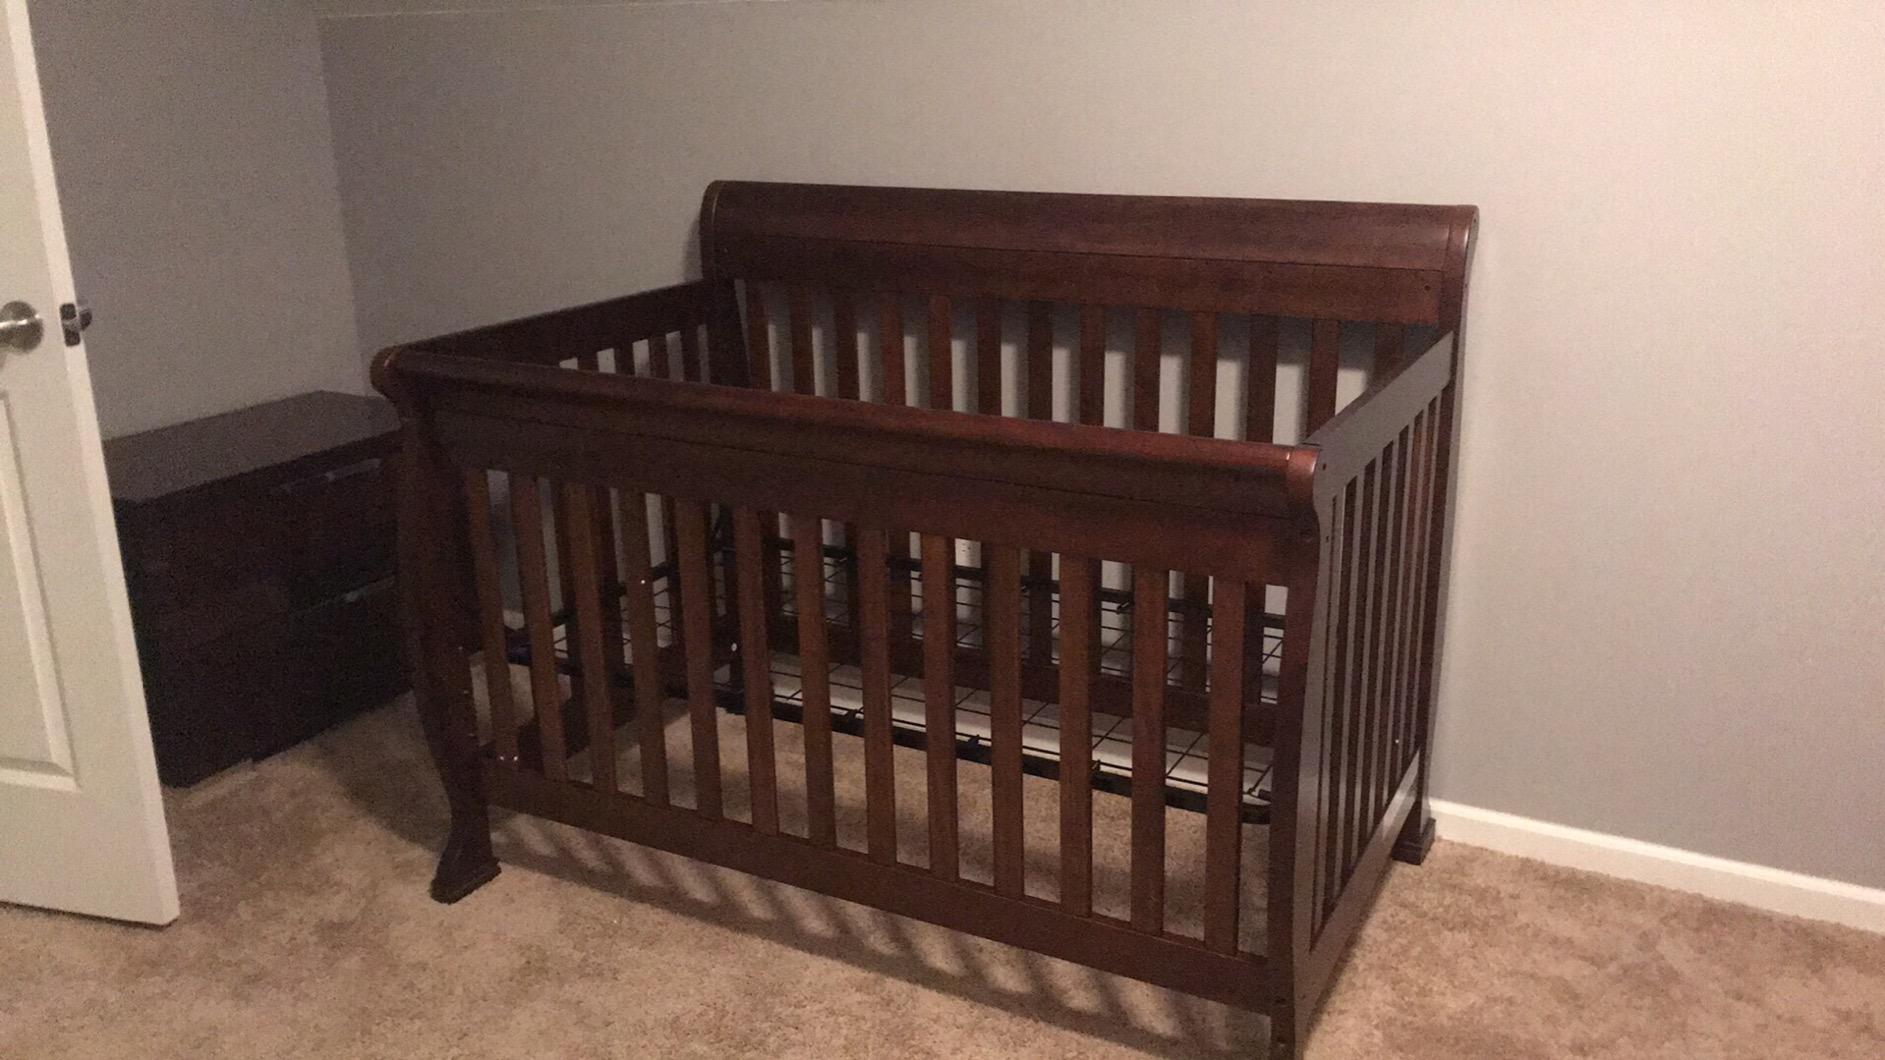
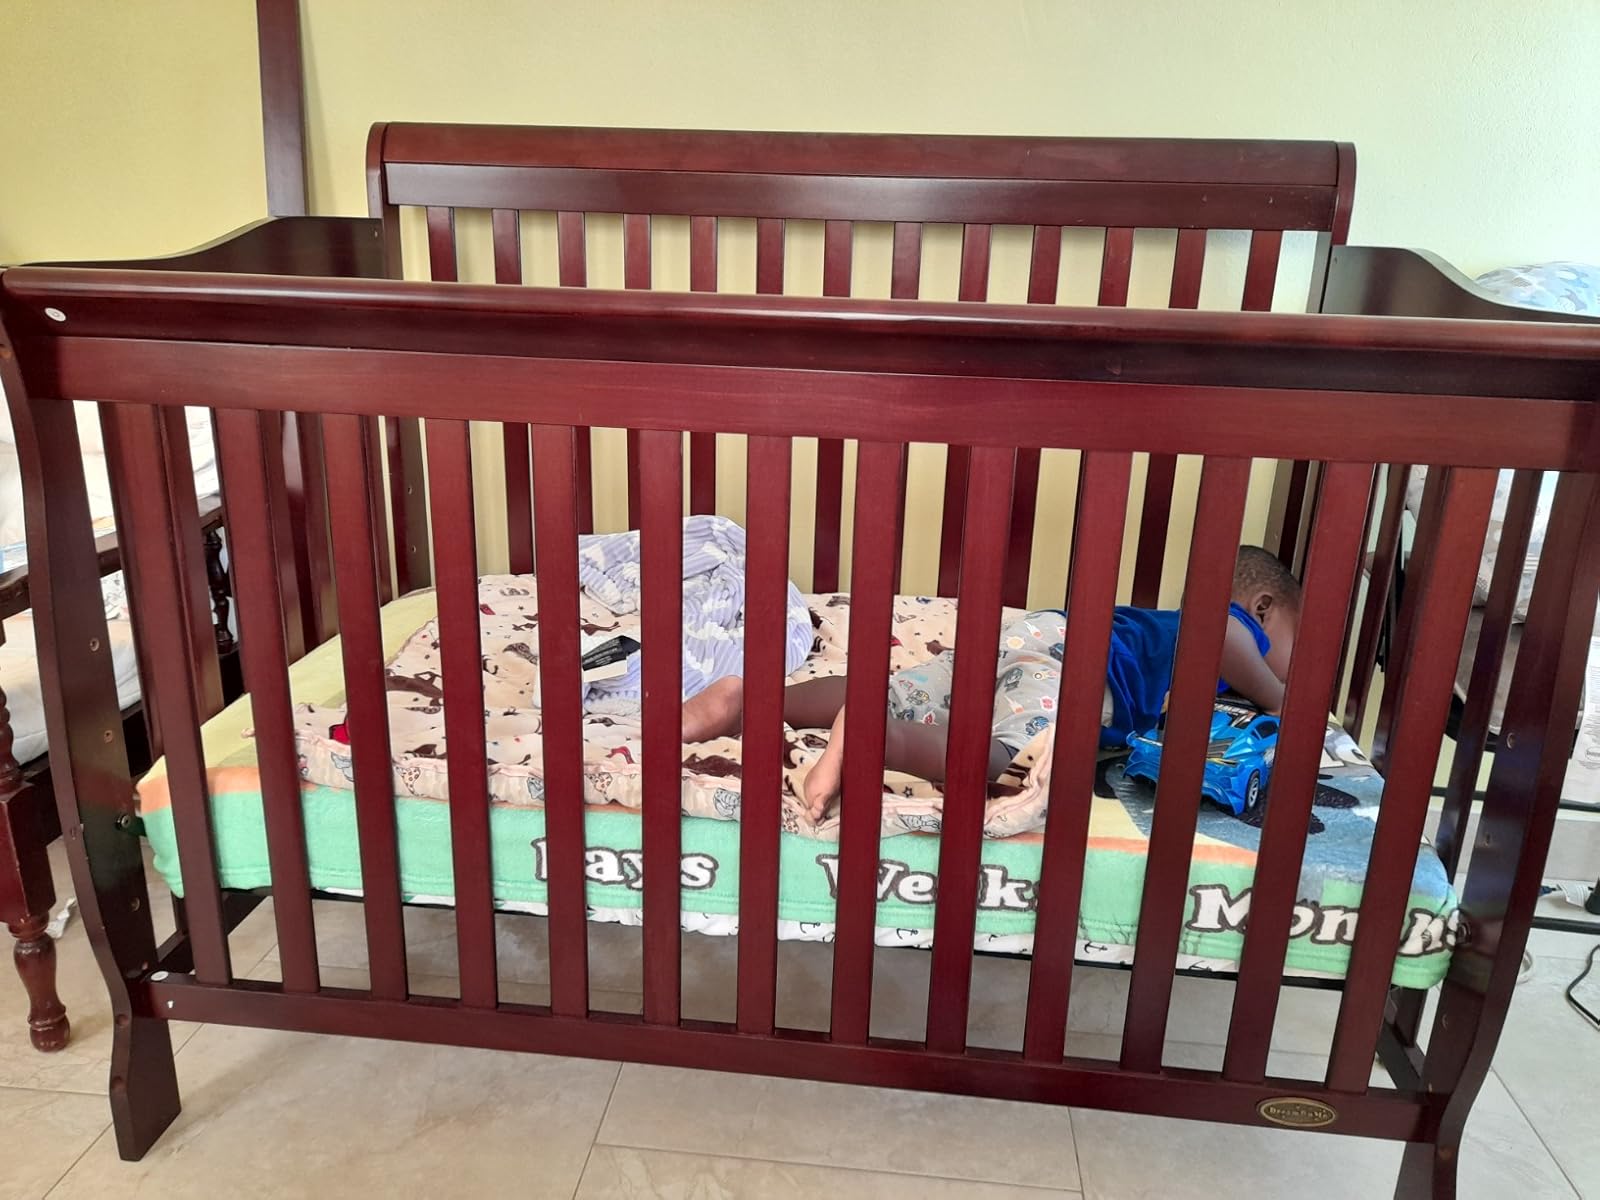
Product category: products_crib
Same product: no